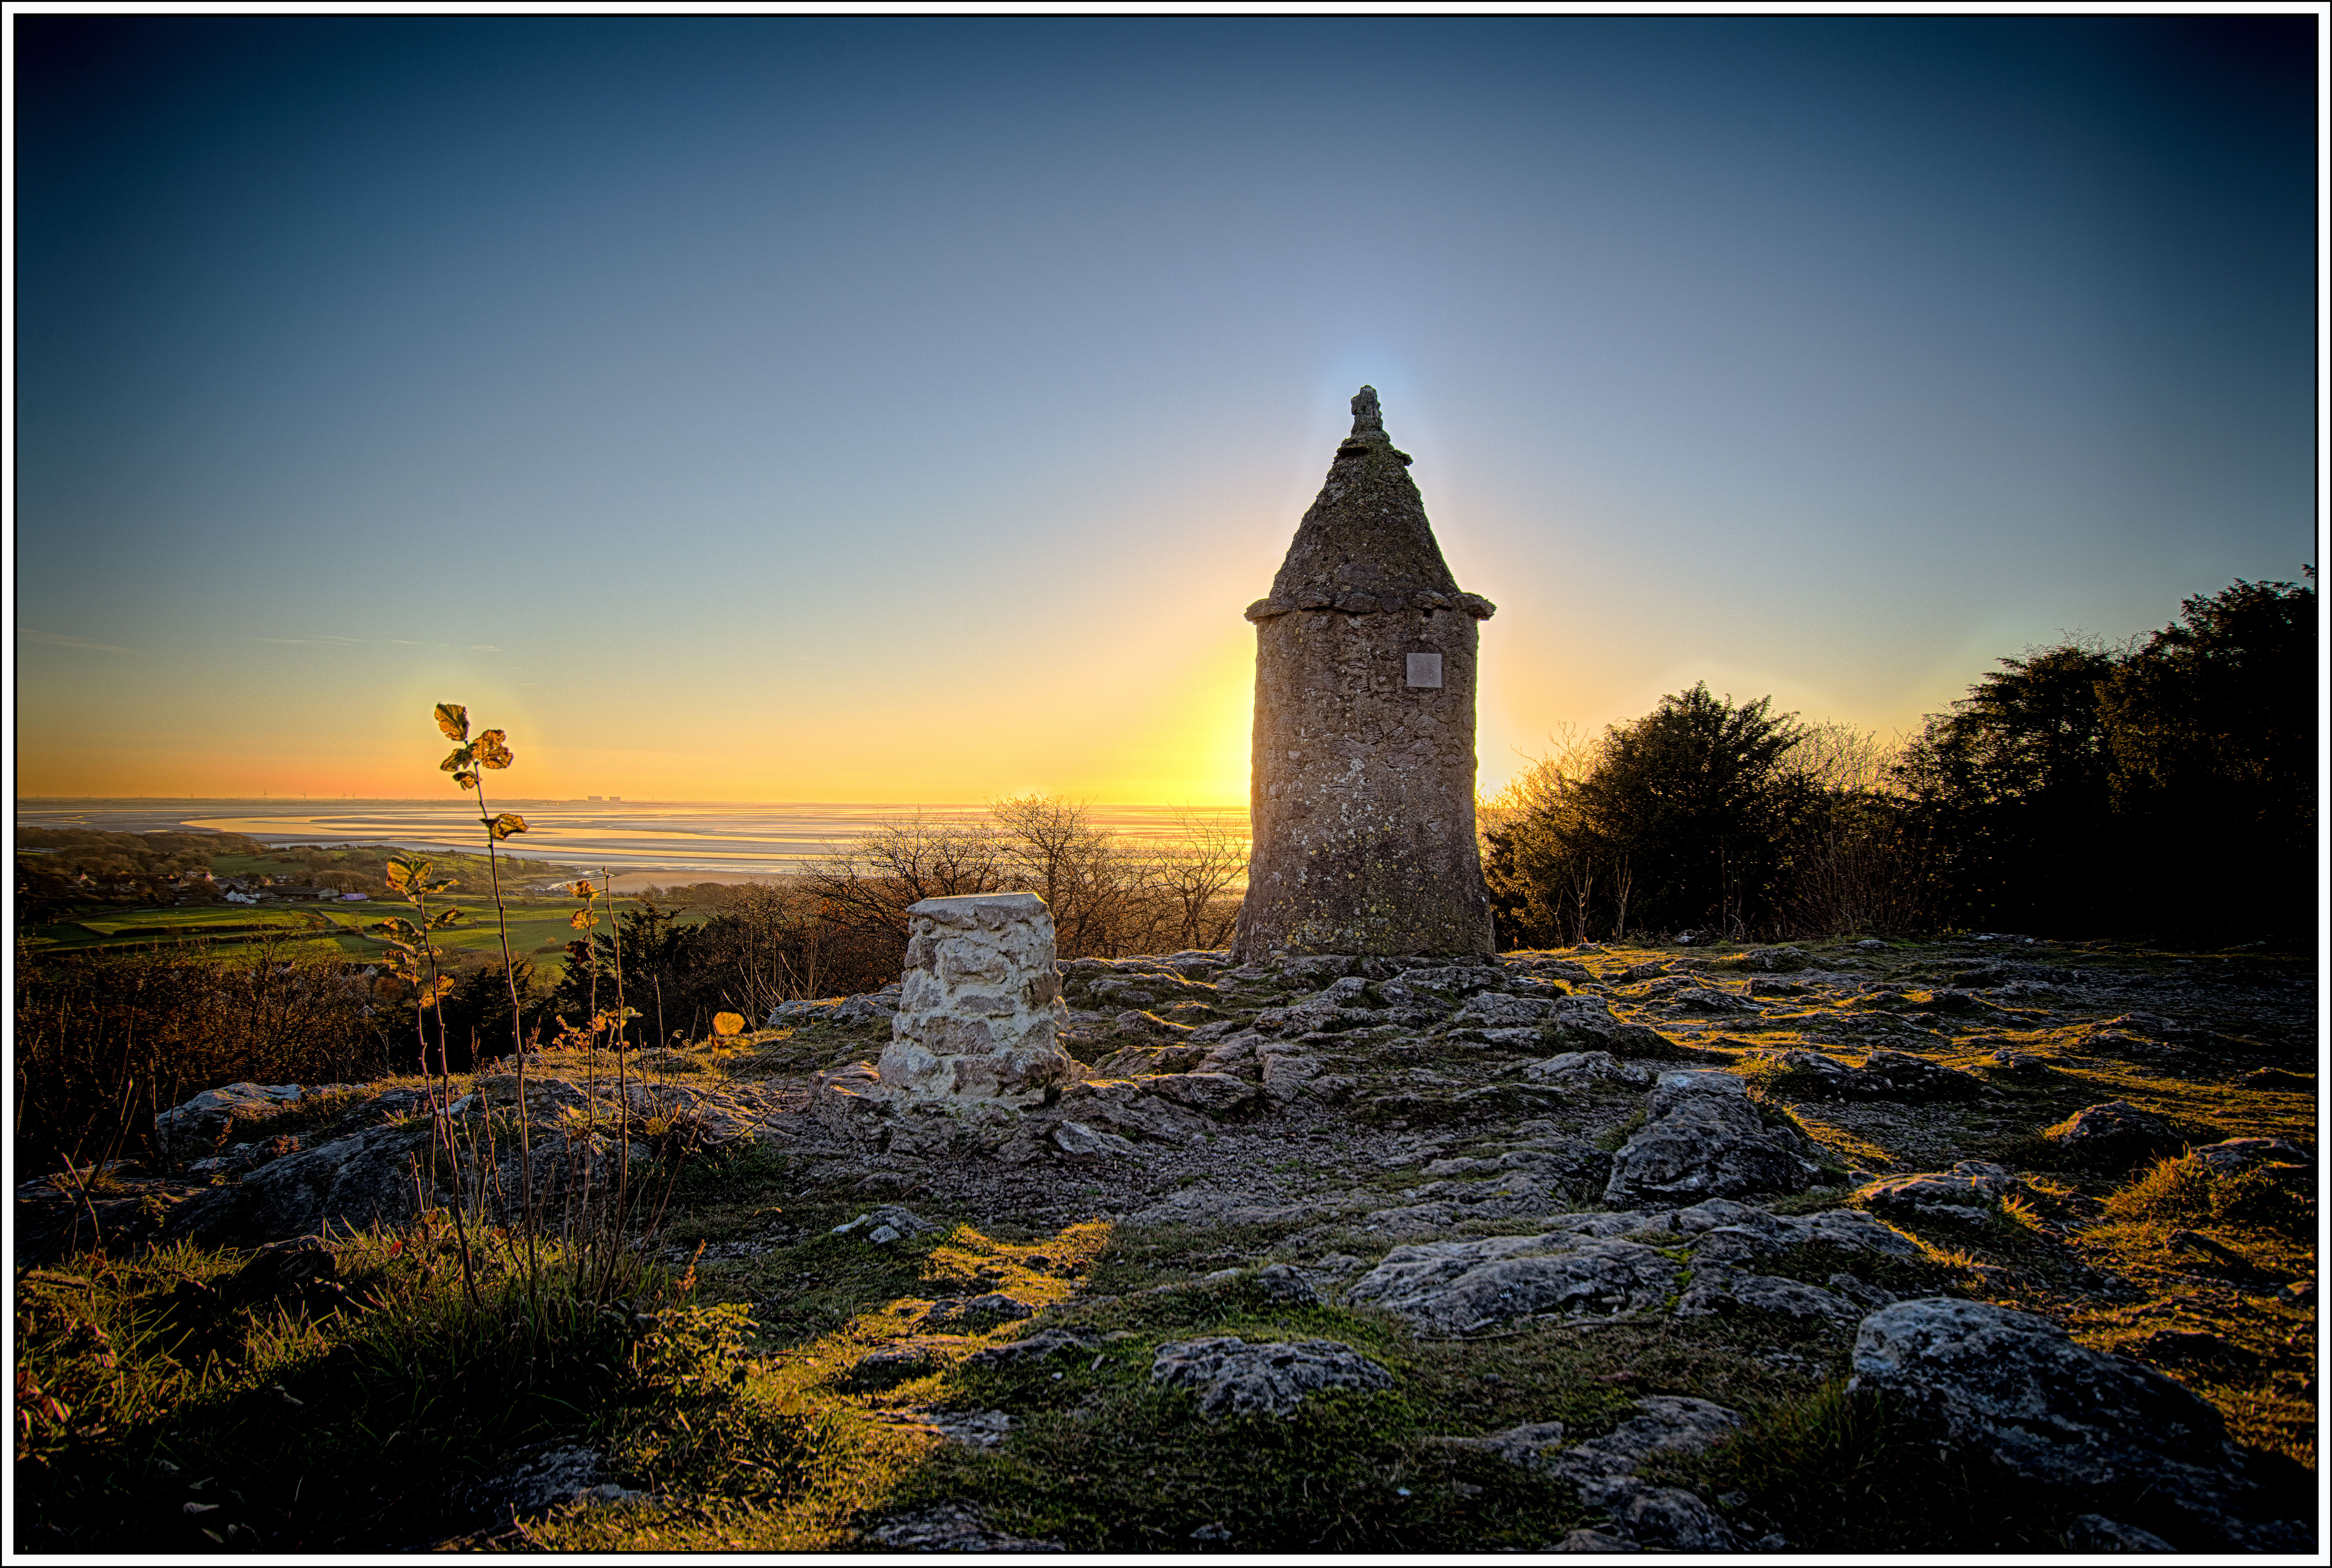
landscape, sea, coast, nature, horizon, light, lighthouse, sunrise, sunset, sunlight, morning, dawn, monument, village, dusk, statue, evening, reflection, tower, landmark, rocks, lancashire, silverdale, stones, cool image, i, pepperpot, queenvic, villagelife